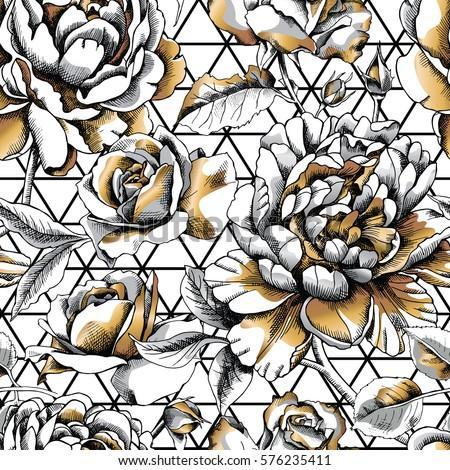
seamless pattern with image gold peony and person on a geometric background .